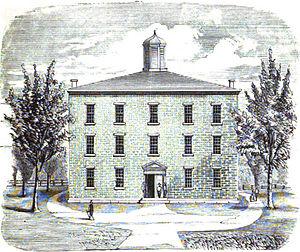
La controverse des Cours d'appel du Kentucky est une controverse politique du XIXᵉ siècle dans laquelle l'Assemblée générale du Kentucky abolit la Cour d'appel du Kentucky et la remplace par un nouveau tribunal. Seulement, les juges de l'ancien tribunal refusent de reconnaître la validité de cette action et les deux systèmes coexistent parallèlement dans les années 1820.